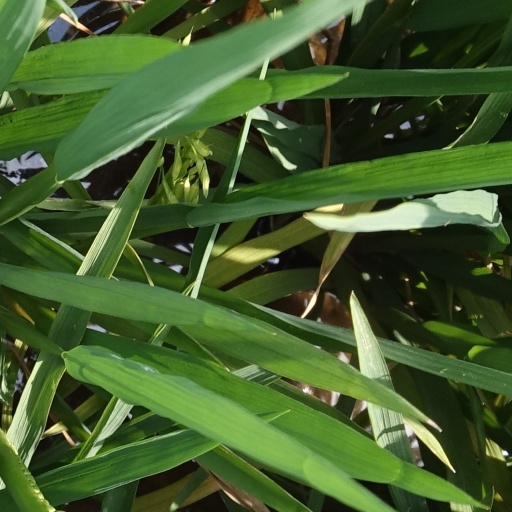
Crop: rice